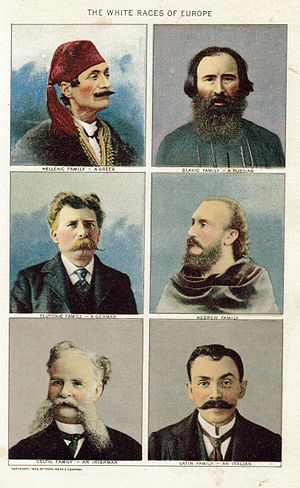
Hvide mennesker
"""Europas hvide racer"" fra New International Encyclopedia, USA 1902"
Hvide eller hvide mennesker er et begreb til at betegne etnisk oprindelse. Betegnelsen benyttes om mennesker der stammer fra Europa, Mellemøsten og Nordafrika. Der findes hvide mennesker i store dele af verdenen pga. af den omfattende imperialisme i det forrige årtusinde. Det gør, at der findes hvide mennesker i både Nordamerika, Sydamerika, Oceanien og Sydafrika.